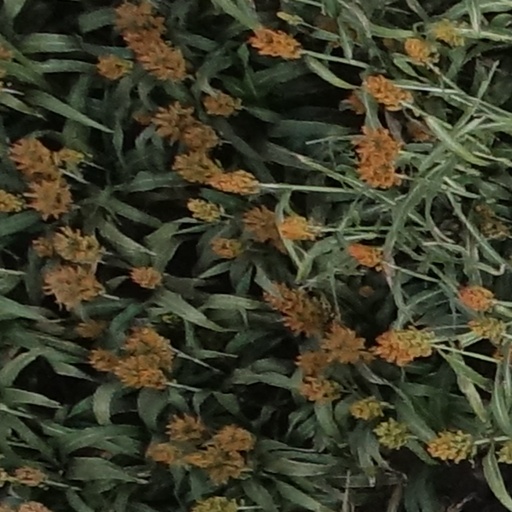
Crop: sorghum